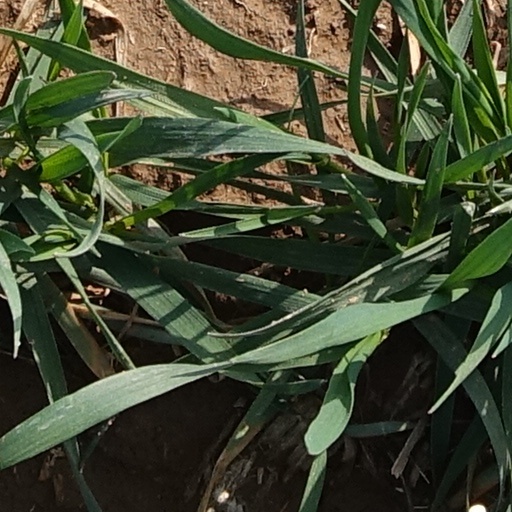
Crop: wheat